Road pricing

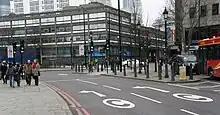
Street markings and signs with the white-on-red C alert drivers entering the congestion charge zone (CCZ) at Tower Hill.

The London congestion charge is a flat-fee daily charge to enter the Congestion Charge Zone (CCZ) in central London, introduced in 2003. This was supplemented in 2008 by a Low Emission Zone charge, and in 2017 by a toxicity charge ('T-Charge'), now an Ultra Low Emission Zone (ULEZ) charge. A Western Extension to the Congestion Charge Zone was added in 2007 and then removed in January 2011.